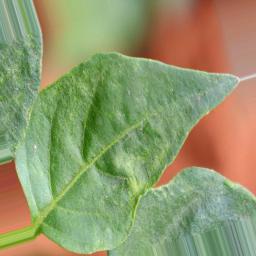
Label: healthy